Papa Westray

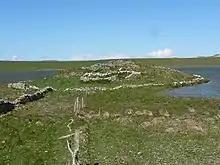
St Tredwell's Chapel, Papa Westray

According to tradition, in the 8th century AD, the Pictish King Nechtan attempted to seduce a young woman from the island named "Triduana", who in response gouged her own eyes out. She later became abbess of a nunnery at Restalrig, now part of Edinburgh, and was in due course canonised as St Tredwell. A chapel was consecrated to her on Papa Westray and became a place of pilgrimage for people with eye complaints.